Fox Hall (Fitchburg, Wisconsin)

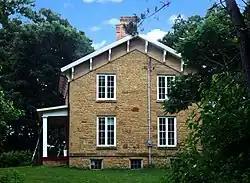

Fox Hall is a historic house at 5183 County Highway M in Fitchburg, Wisconsin. The stone farmhouse was built circa 1856 by the Fox family, who settled in Fitchburg in 1843 and had previously lived in a log cabin. The house's design includes elements of the Greek Revival and Italianate styles, representing the transitional period between the popularity of the two styles. The house has a symmetrical layout with a front and back porch, sash windows with stone lintels, bracketed eaves, and a gable roof with two stone chimneys. The interior is original and has extensive ornamental woodwork, including a carved walnut banister on the main staircase.